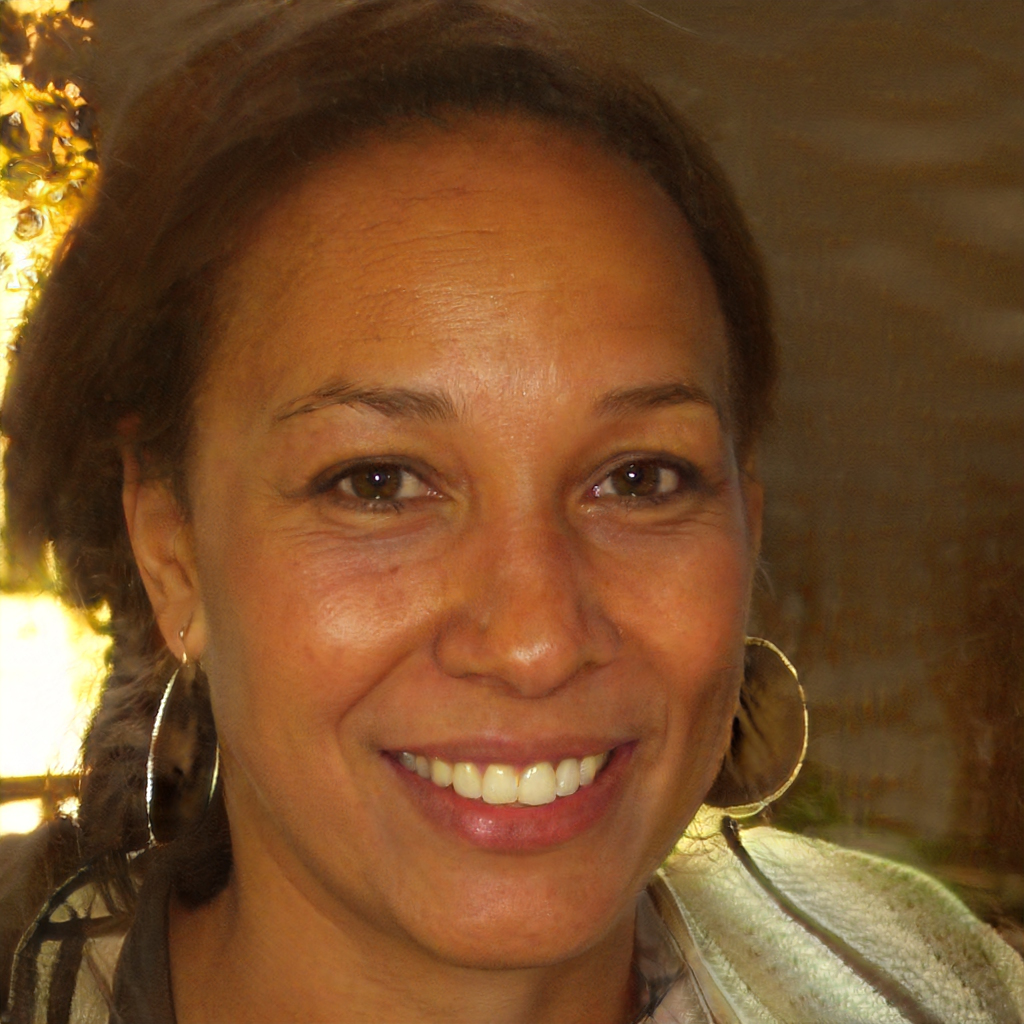
Label: Colored